La Casa de Beneficencia y Maternidad de La Habana

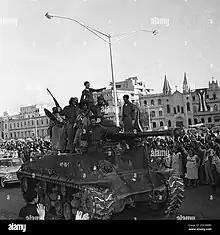
The son of Fidel Castro rides atop a tank in Havanna, Jan 8,1959

"The Real Casa de Maternidad y Beneficencia" emerged as a product of several transitions between "La Casa Cuna," the "Real Casa de Maternidad", and finally "La Casa de Beneficencia." It was not until 1794 during the government of Luis de las Casas that the Beneficencia was located in its final location in Barrio San Lazaro at the corners of San Lazaro and Belascoáin.